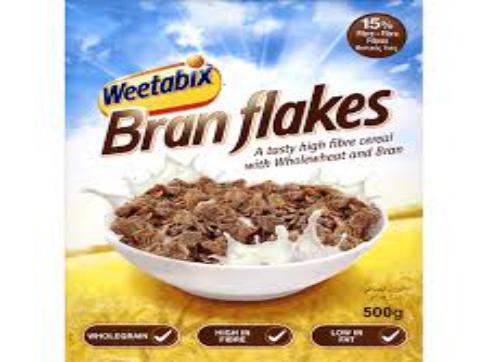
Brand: Bran Flakes
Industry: Food